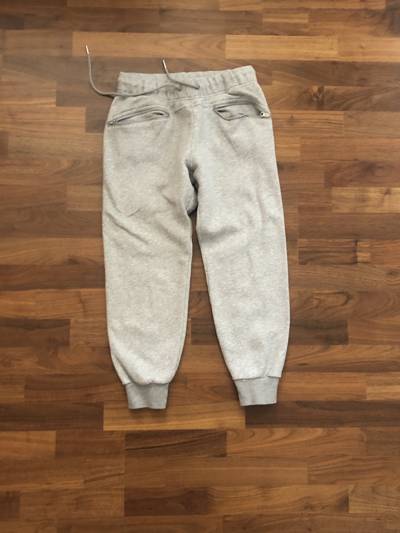
Waste category: clothes